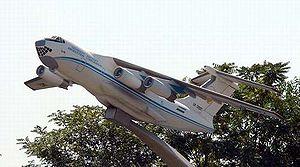
Réplique de l'avion Il-76 à l'entrée de GAO TAPOiCH. Русский: Реплика самолёта Ил-76 на входе ГАО ТАПОиЧ.
L'association de production de l'aviation de Tachkent, nommée d'après Valeri Tchkalov, est un complexe de haute technologie situé à Tachkent, capitale de la République d'Ouzbékistan. Considérée comme la seule usine aéronautique d'Asie centrale et comme l'une des cinq plus grandes de ce type au monde, elle a produit avant sa faillite en 2014 environ 10 000 avions.